Mikhail Vrubel

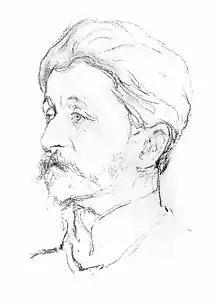
The portrait of Vrubel by Valentin Serov. Started from life-modelling in 1906 and was published in 1907. Stored at the Tretyakov gallery

Vera Usoltseva, the wife of doctor Usoltsev, described Vrubel's condition to Nadezhda Vrubel as follows: